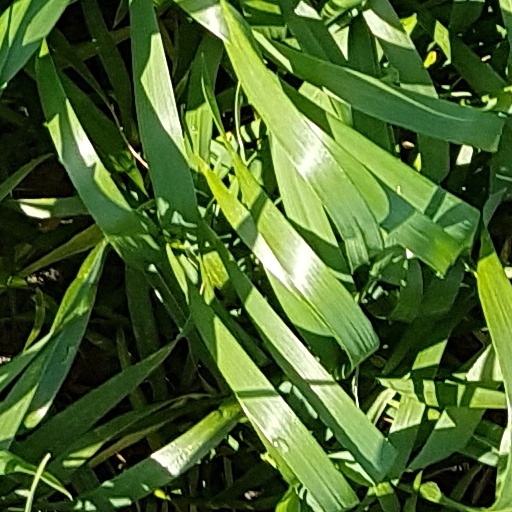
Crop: wheat